Alex Goligoski

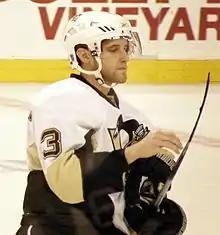
Goligoski with the Penguins in March 2010.

He began his professional career with the Penguins' American Hockey League (AHL) affiliate, the Wilkes-Barre/Scranton Penguins in 2007. Goligoski was then recalled by Pittsburgh on February 5, 2008, and played his first NHL game against the Boston Bruins on February 13. After being returned to Wilkes-Barre, he again later recalled by Pittsburgh, registering his first point, an assist, on March 1 against the Ottawa Senators.